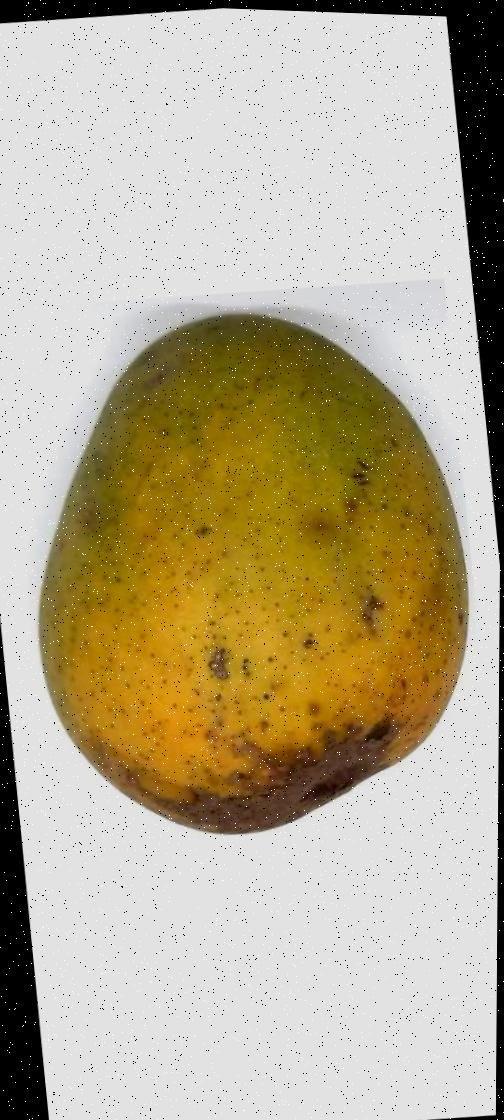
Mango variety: Himsagor